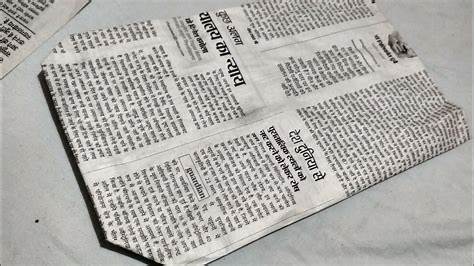
Label: paper